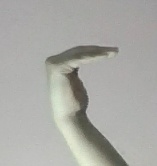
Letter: haa